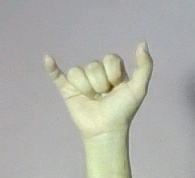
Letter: ya